Integrated Visual Augmentation System

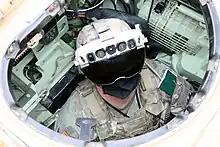
Mounted soldier wearing IVAS

The latest version of IVAS, version 1.2, weighs , although developers are working to reduce this to the target weight of . The computer is attached to the back of the helmet to distribute weight and move the center of mass. The display has a field of view of 60 degrees, using a flat display that can be flipped upwards.